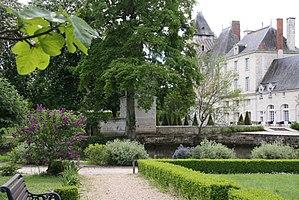
Le lilas dans un parc du Château des Réaux
Le château des Réaux est situé auprès de la commune de Chouzé-sur-Loire, dans le département d'Indre-et-Loire en région Centre-Val de Loire. Il est inscrit monument historique en 1930.